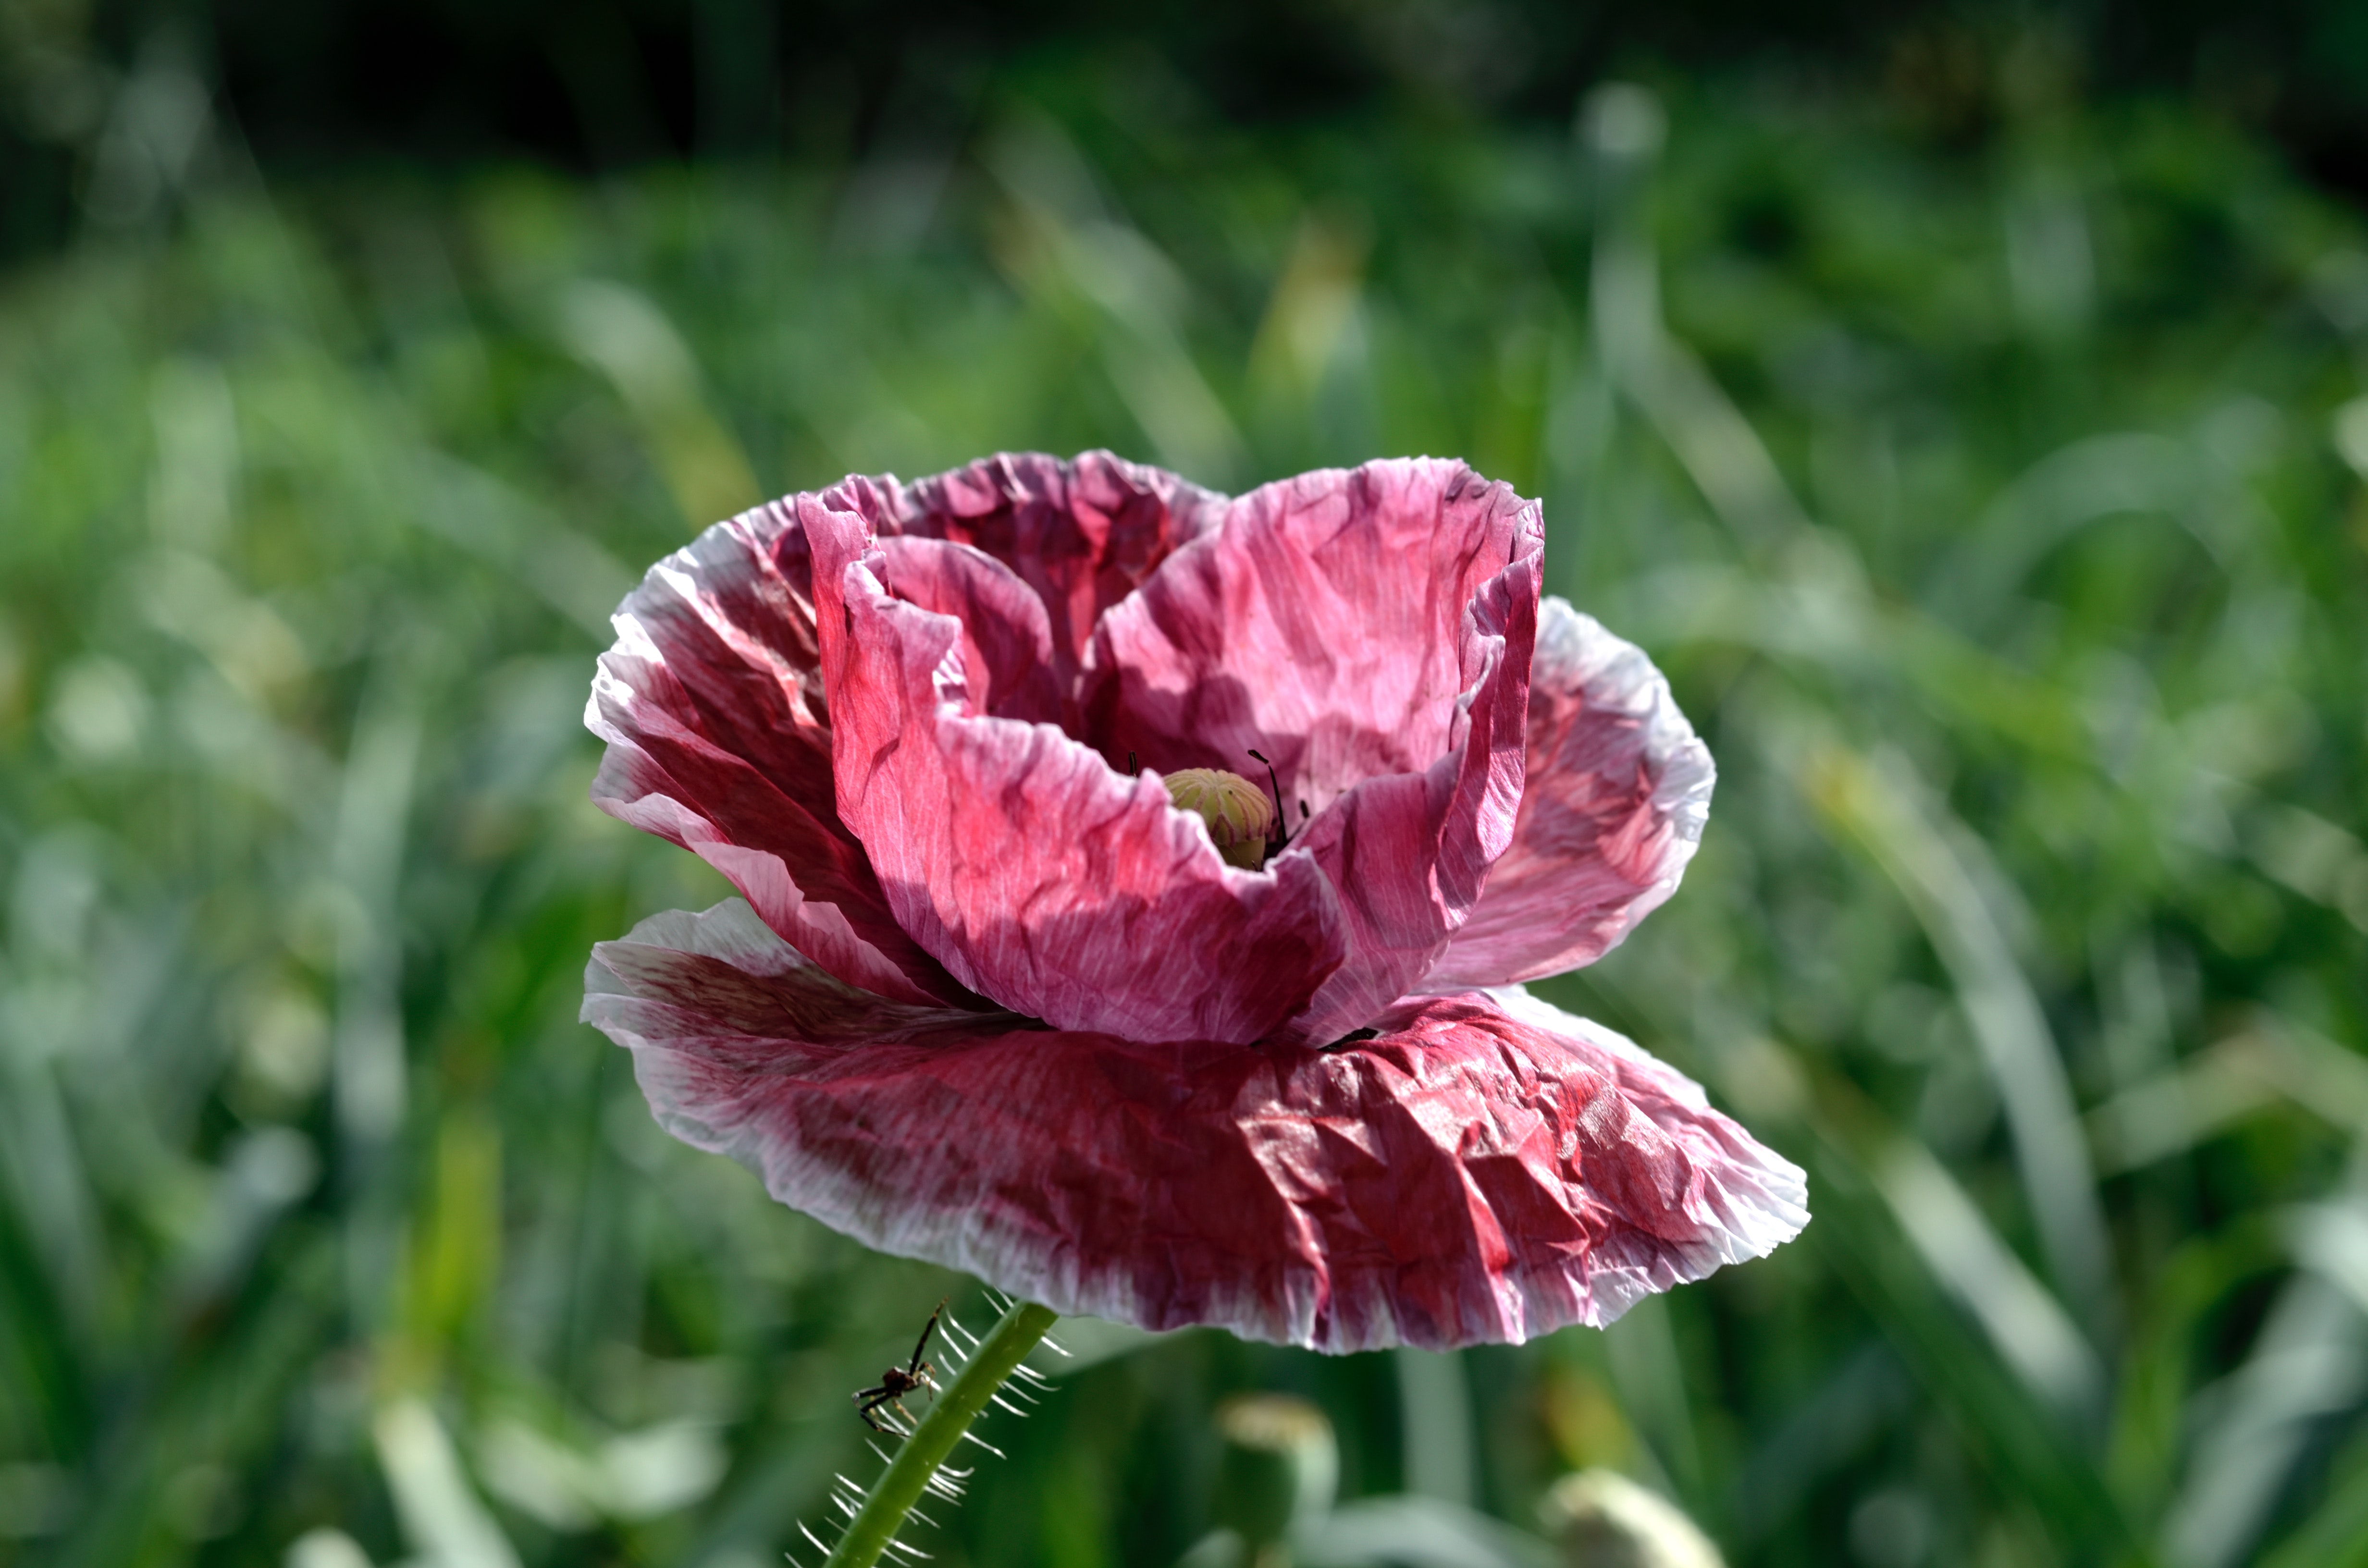
flower, flowering plant, petal, oriental poppy, pink, plant, botany, poppy family, carnation, pink family, wildflower, annual plant, poppy, perennial plant